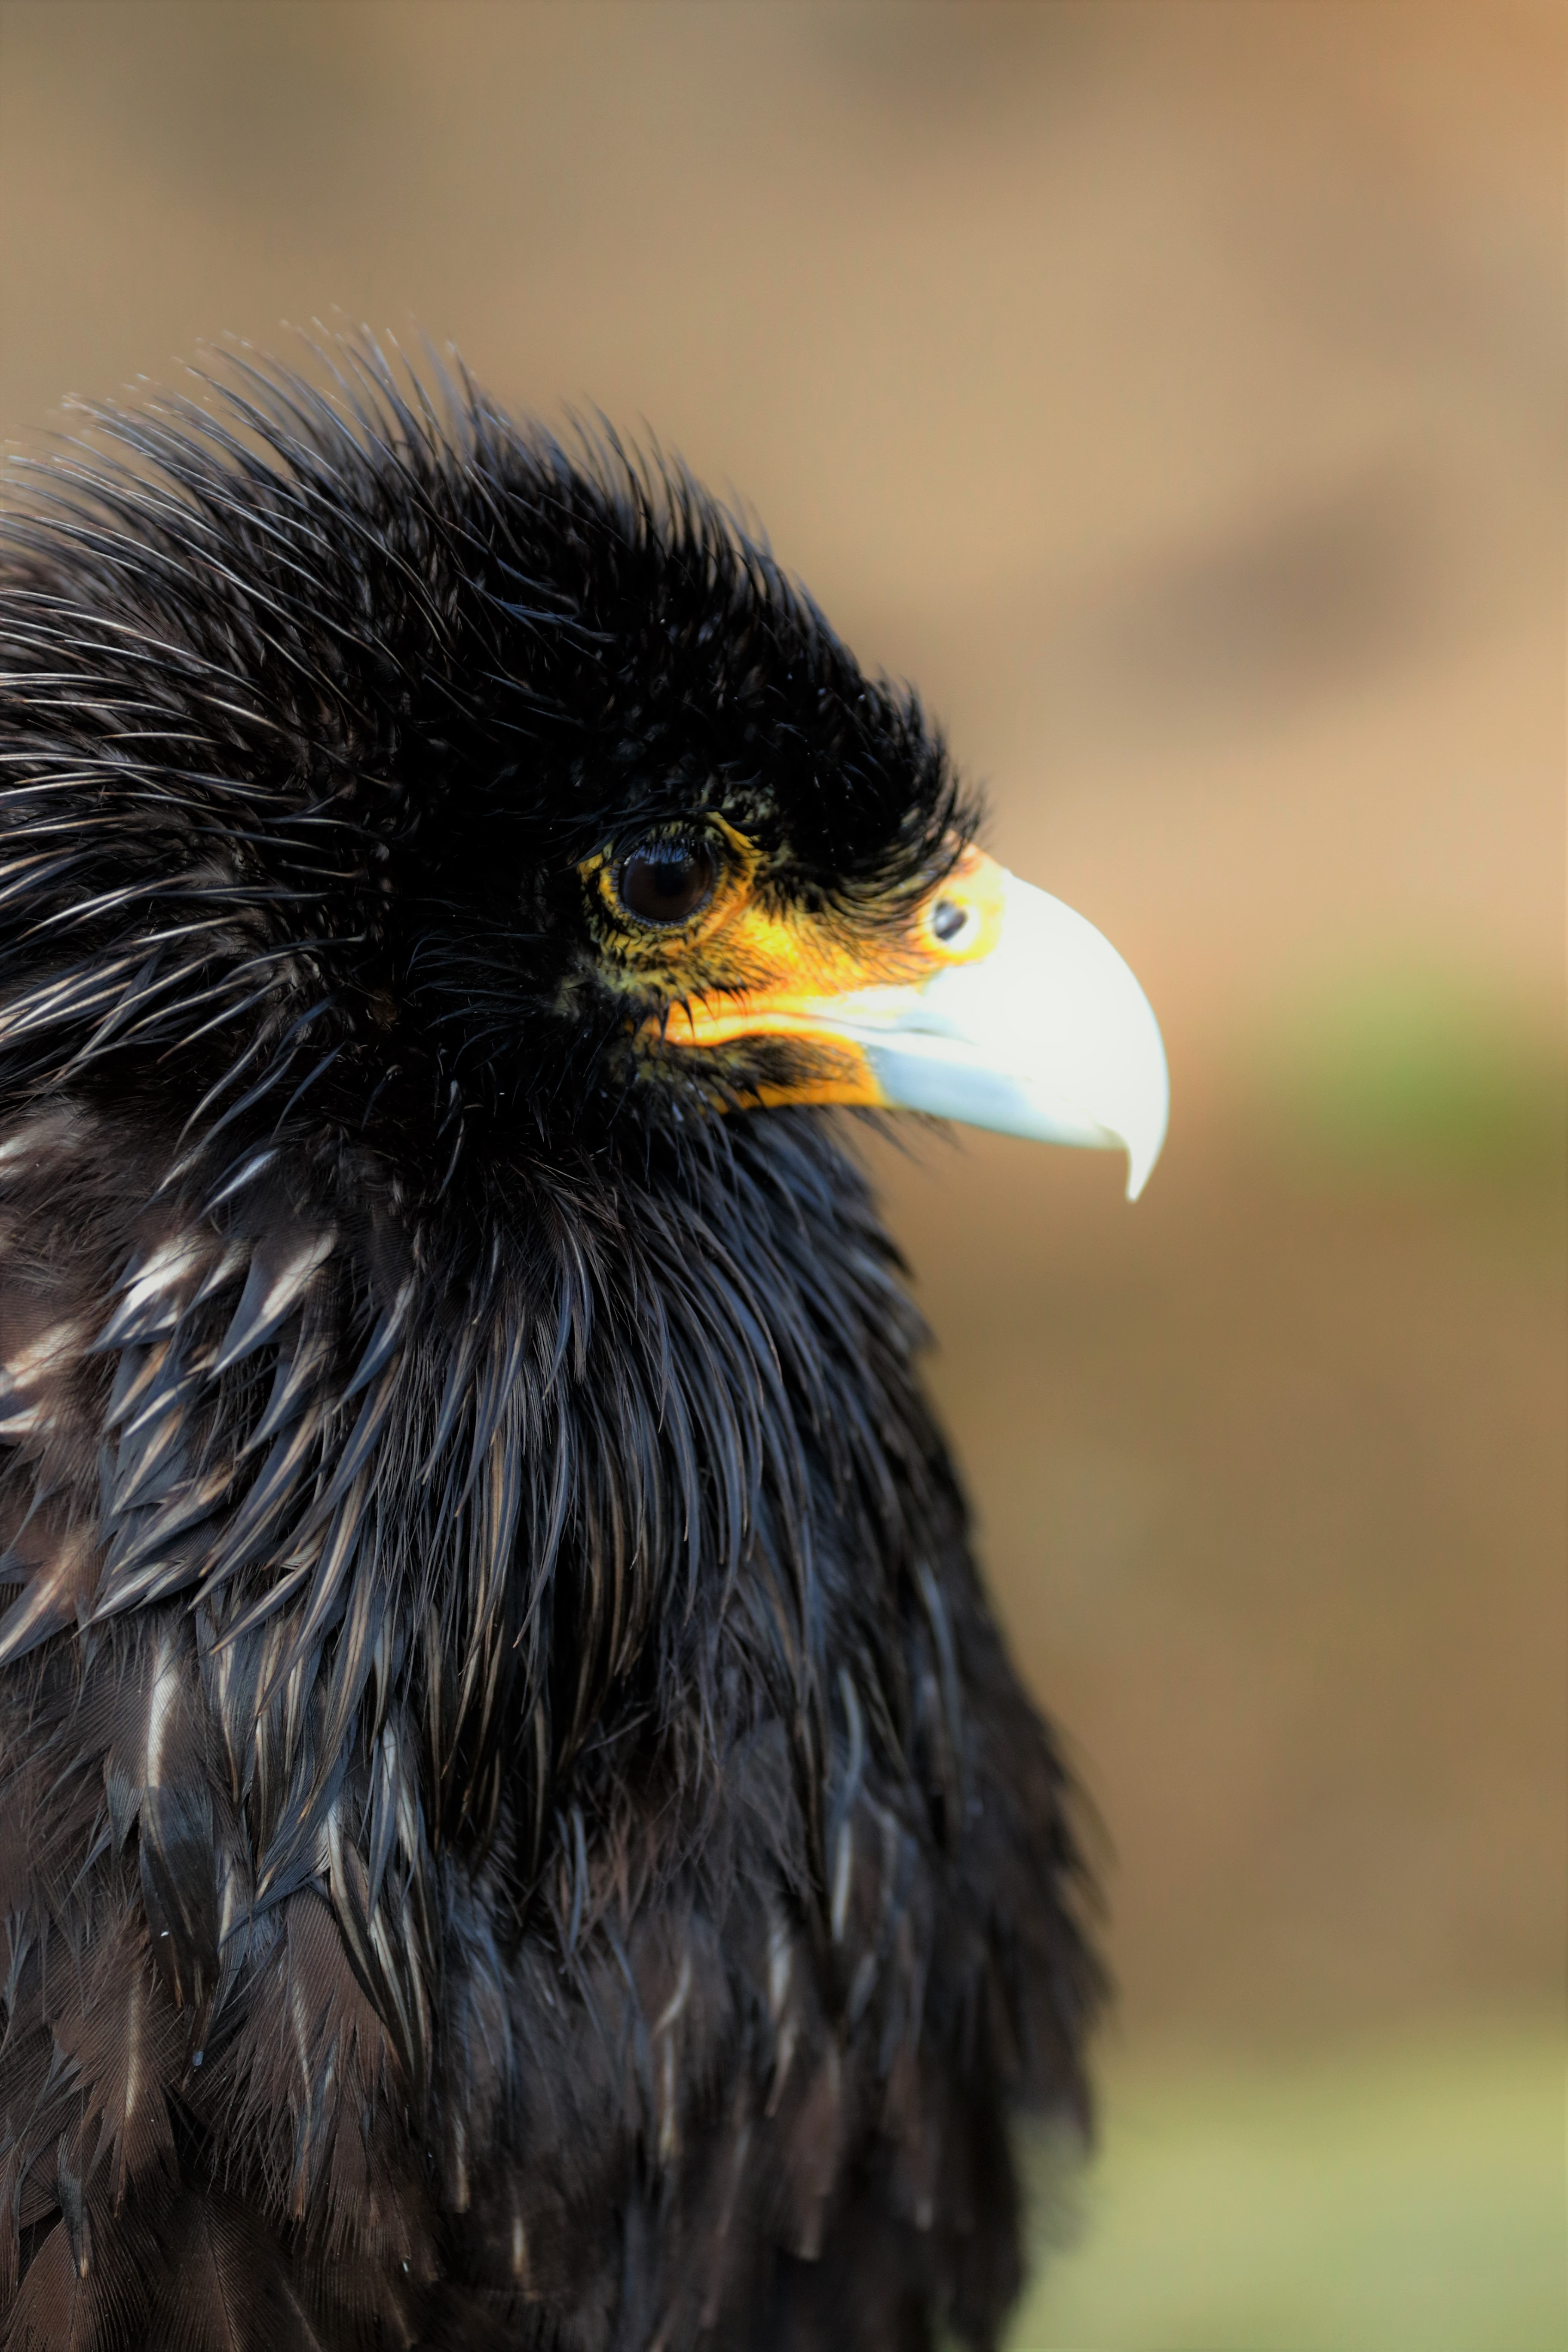
bird, wing, animal, wildlife, portrait, beak, eagle, predator, fauna, raptor, bird of prey, close up, vertebrate, crested, falcon, scavenger, caracara, carrion